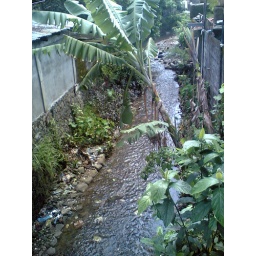
The river beside our house